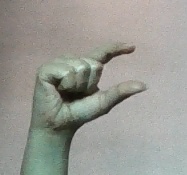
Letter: dal